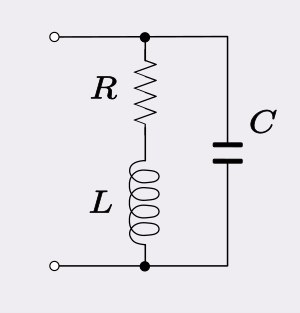
Godhed (fysik) / Elektronik godhed
RLC-resonanskredsløb, hvor R er i serie.
Godhed eller Q-faktor er et mål for godheden eller kvaliteten af en resonanskreds. Resonanskredse reagerer stærkere på frekvenser tæt på kredsens resonansfrekvens, end den gør overfor andre frekvenser.